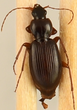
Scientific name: Synuchus impunctatus
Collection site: Bartlett Experimental Forest NEON (BART), plot BART_002